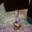
Label: baby